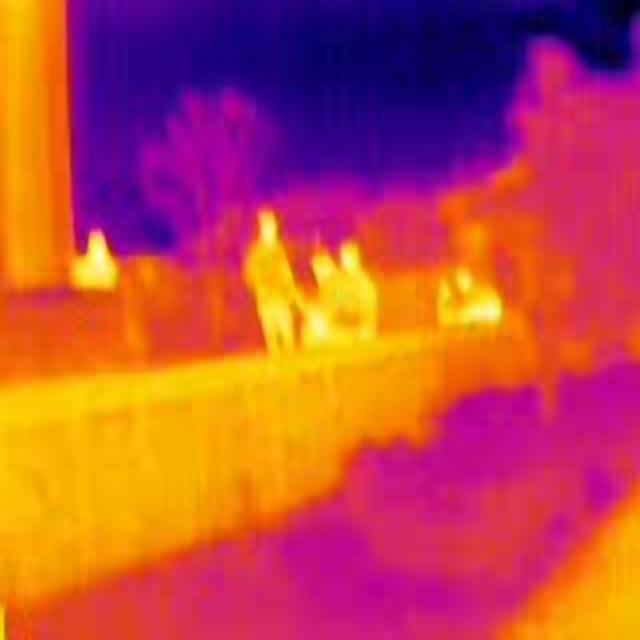
Detected objects:
label: person
label: person
label: person
label: person
label: person